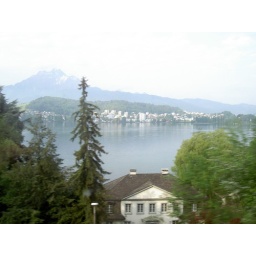
View of the lake from the train near Lucerne